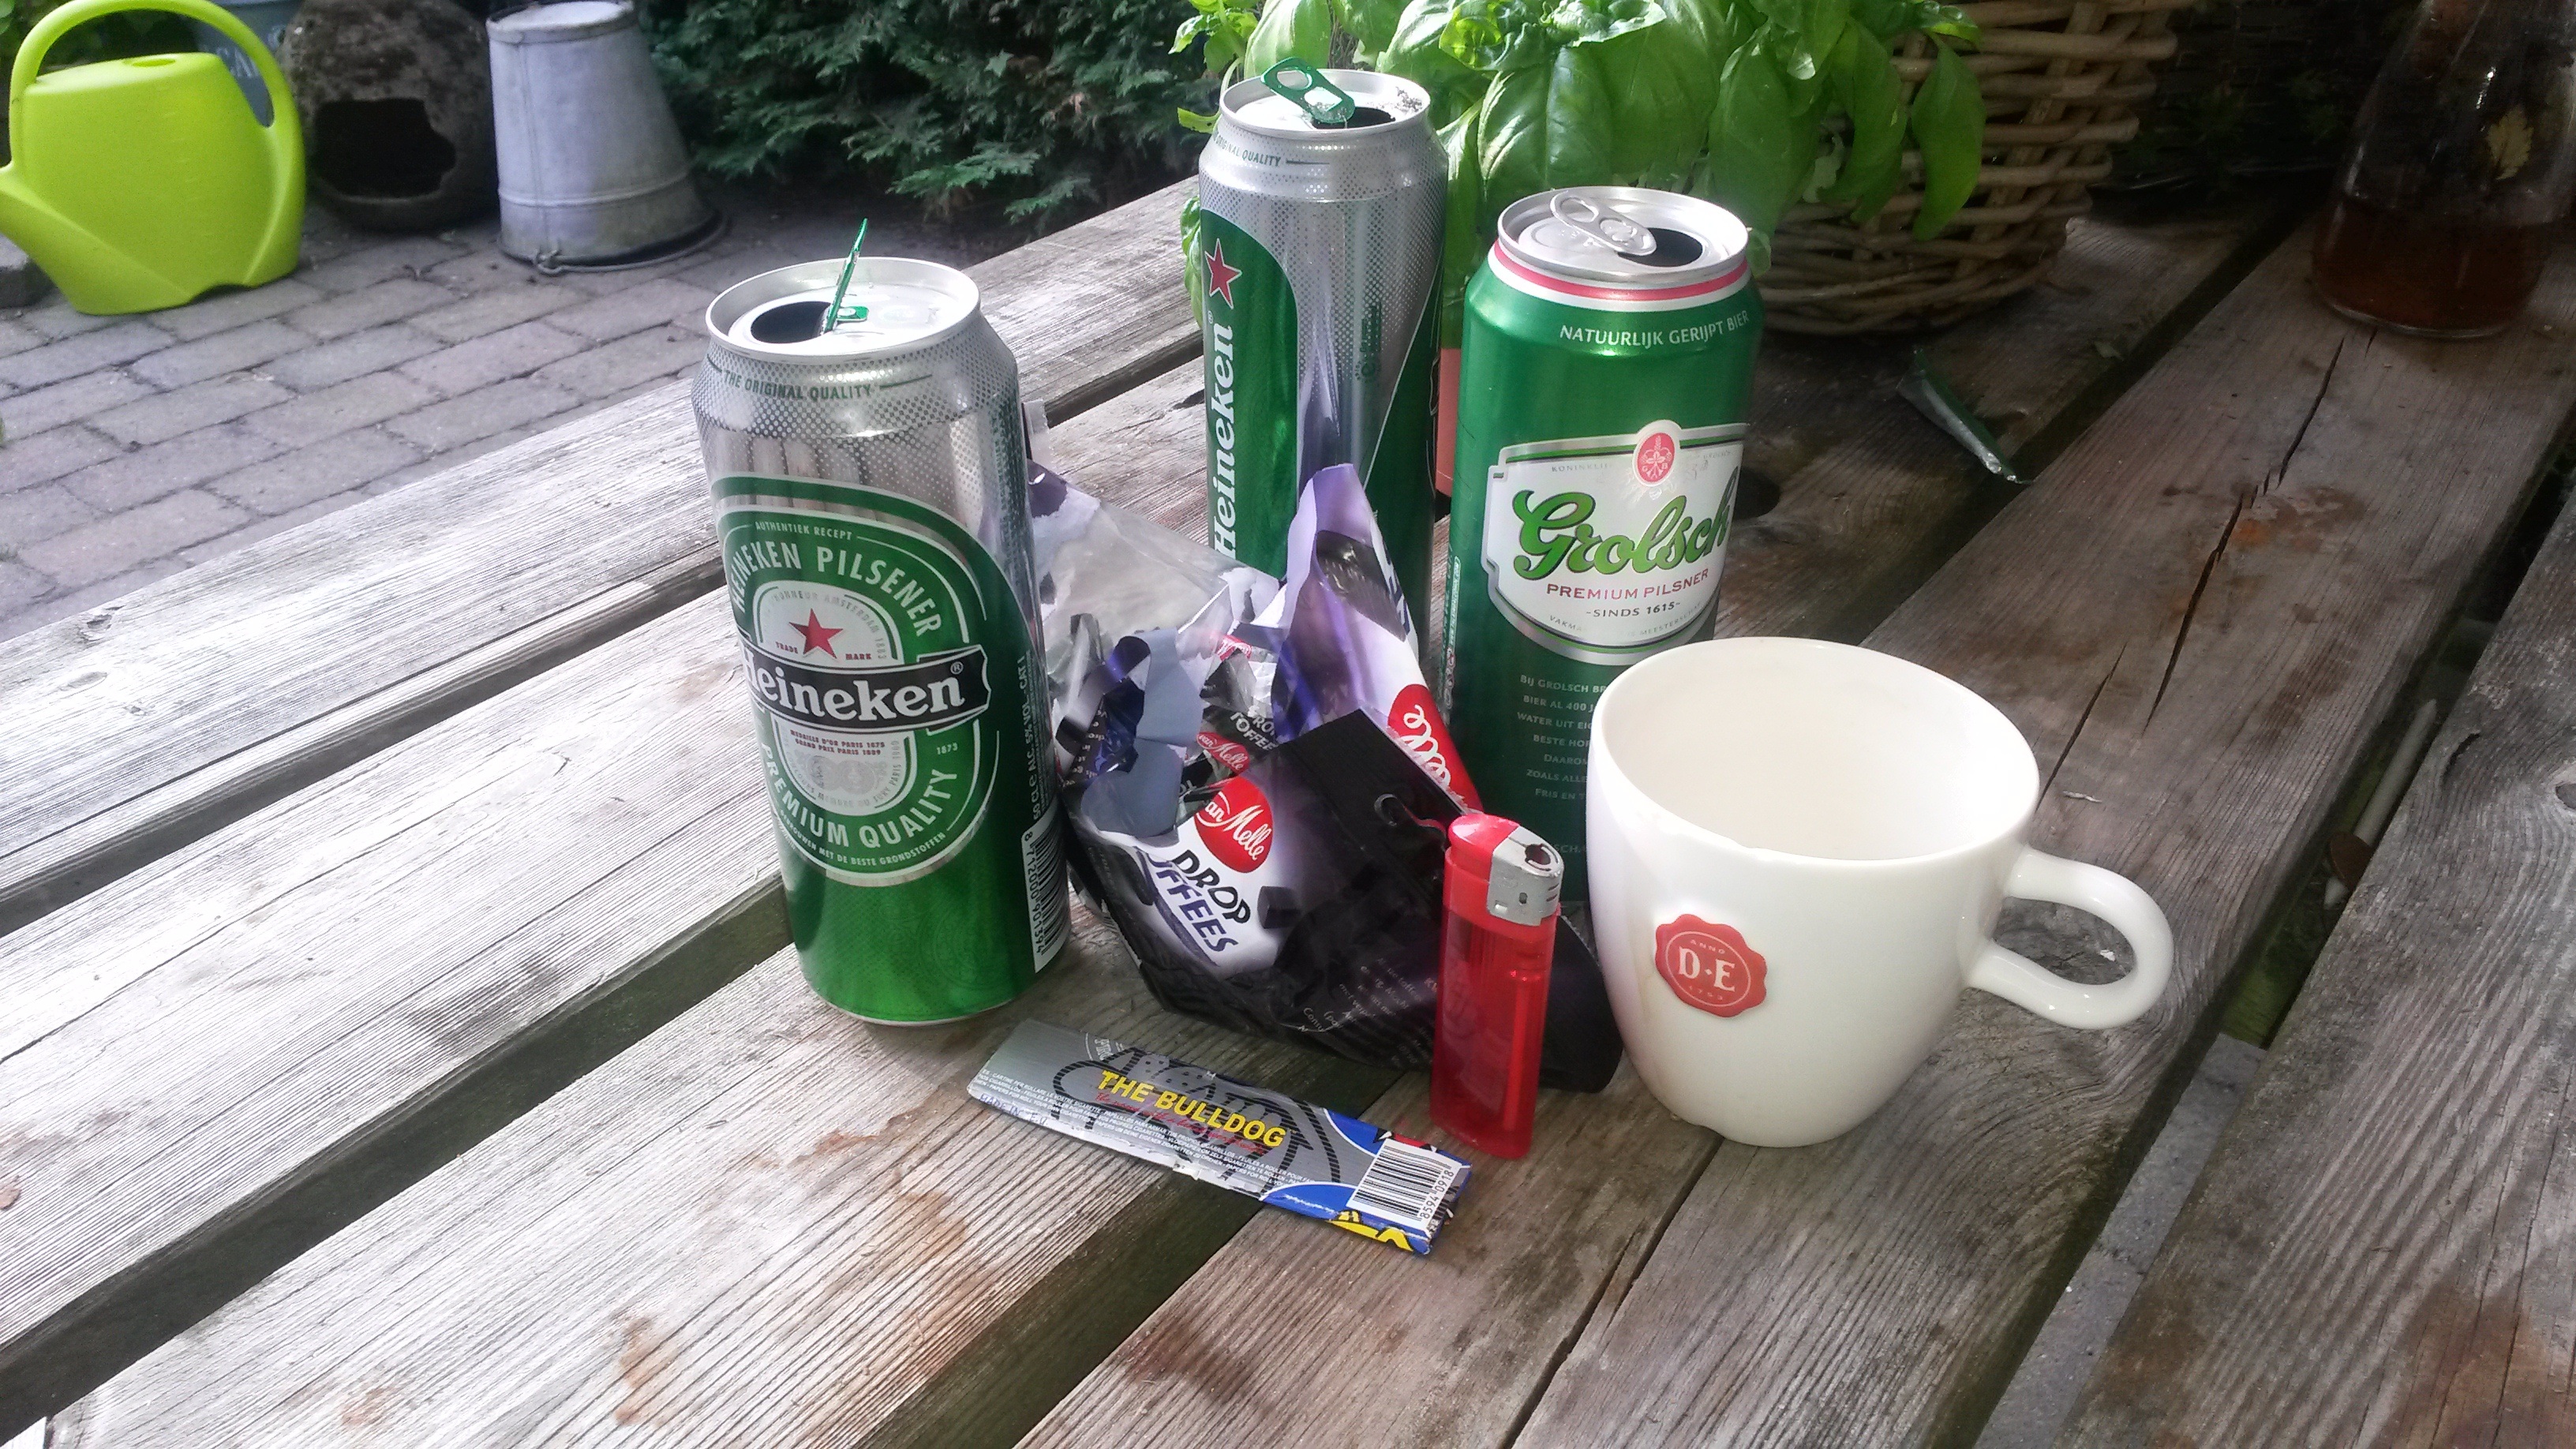
green, drink, coffee cup, cans, garden table, beer cans, unordnug